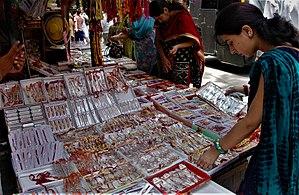
Le Raksha bandhan appelé aussi Rakhibandhan, Rakhi Purnima ou Rakhi est une fête des hindous et des jaïns qui célèbre le lien de fraternité qui unit deux êtres humains, qu'ils soient frère et sœur dans la vie de famille, ou qu'ils soient de sincères amis, comme frère et sœur.